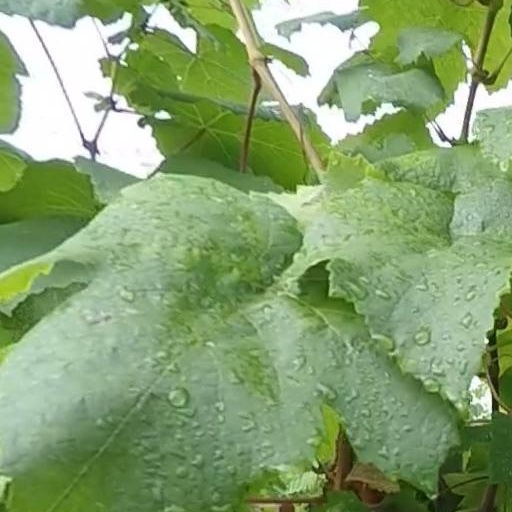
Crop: grape